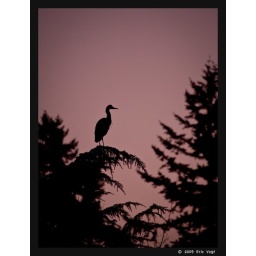
a great blue heron way up in a tree at dusk